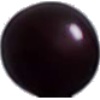
Label: cherry_wax_black